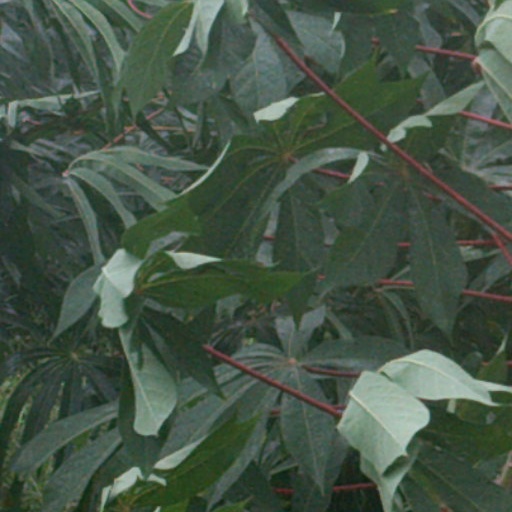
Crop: cassava